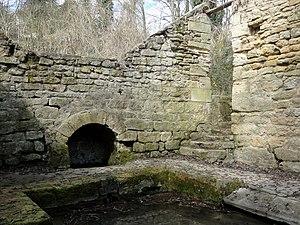
Lavoir à l'abandon près de la rue du Cornouiller prolongée, dans la vallée aux Moines.